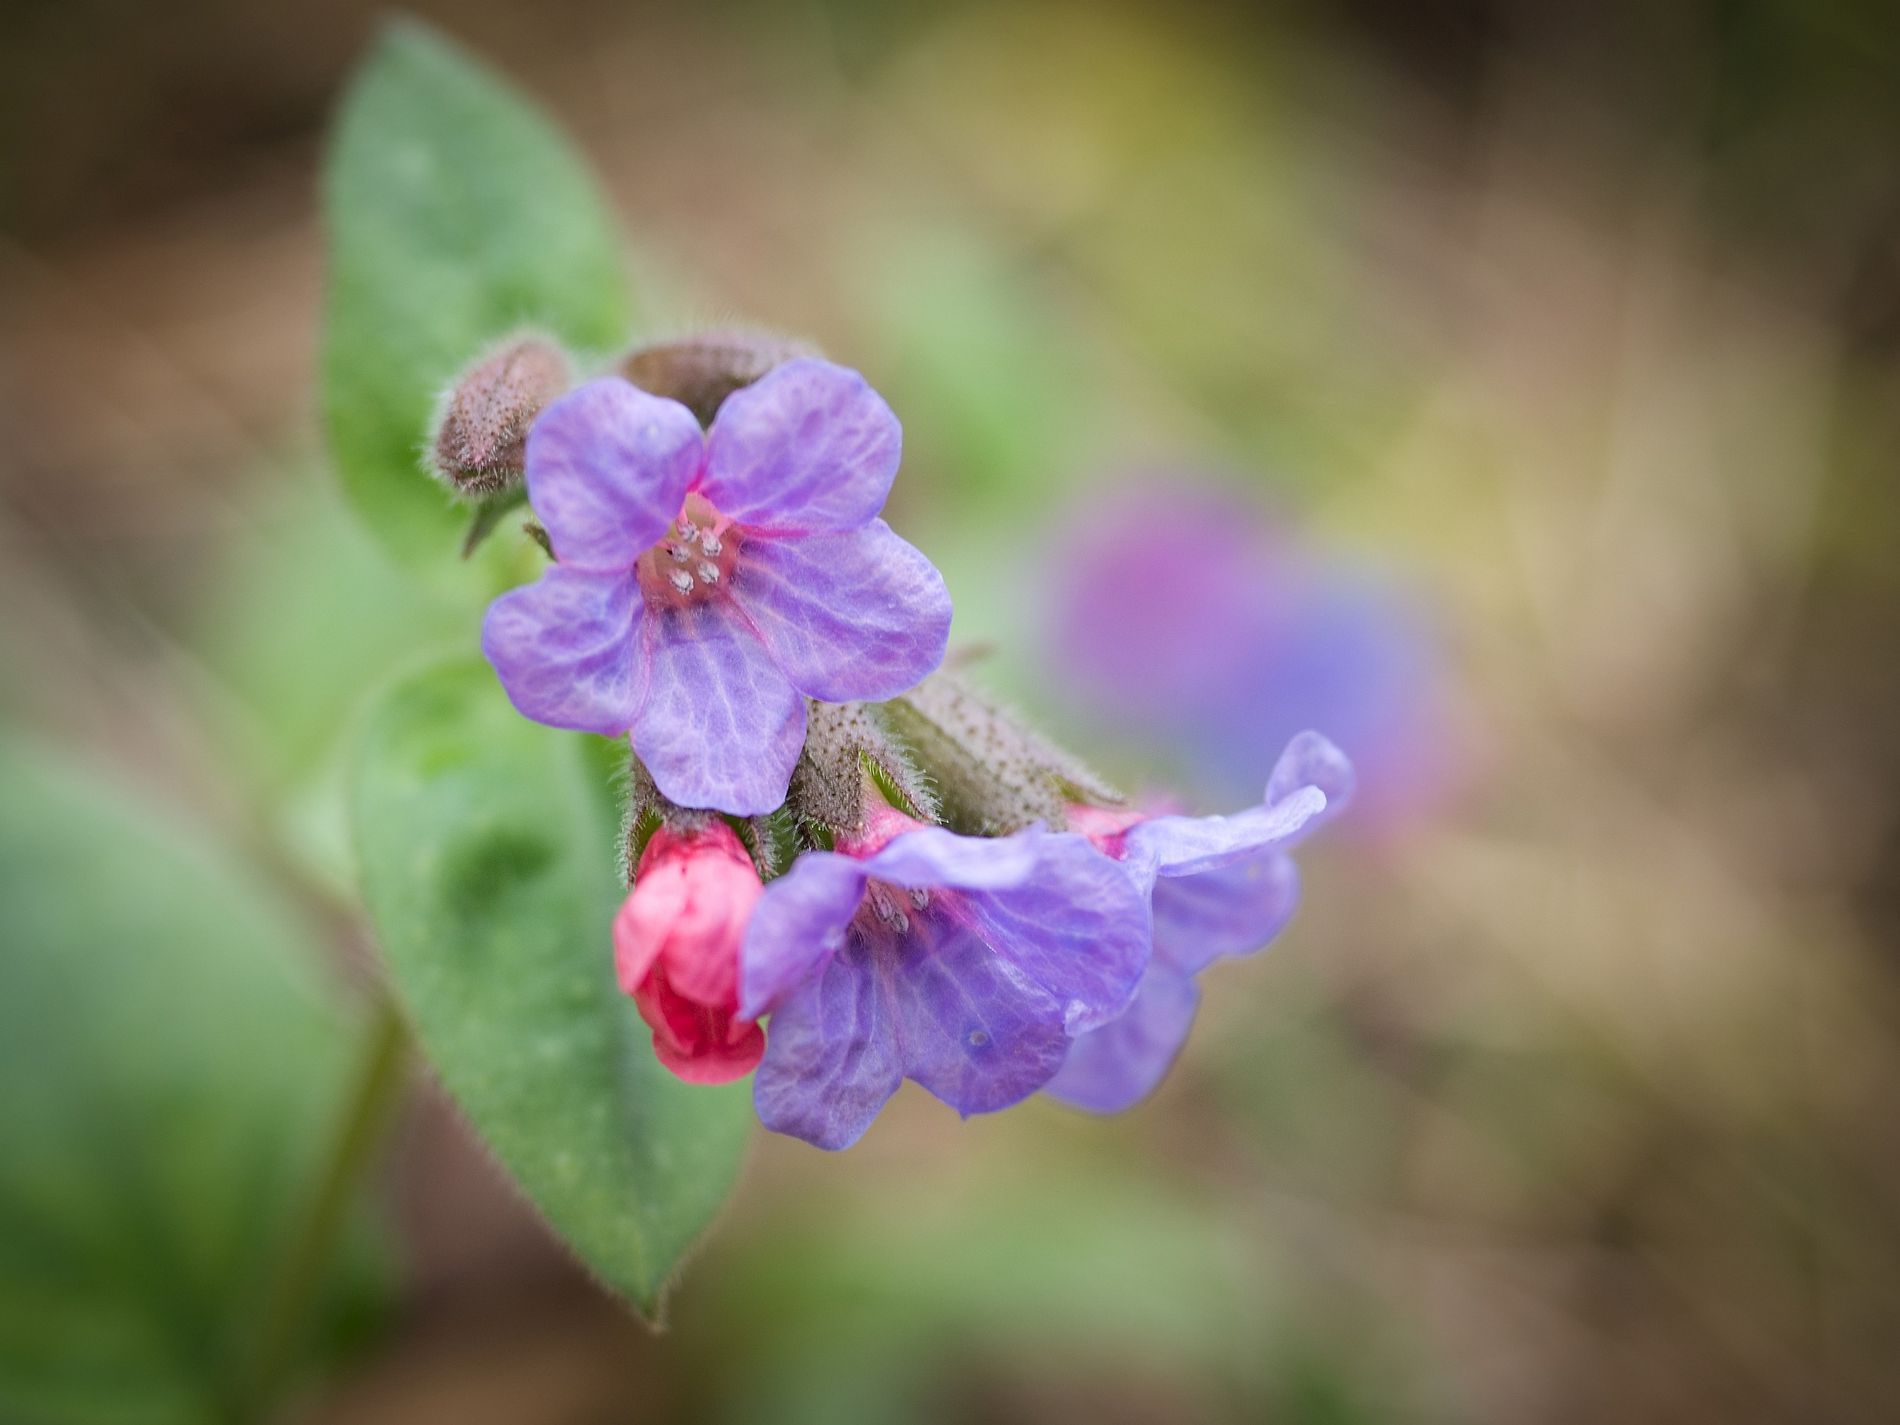
Wildflowers in Bloom
A small cluster of flowers. The flowers are mostly purple, pink and blue, and one bud is still closed and red. The petals are delicate  and the leaves are green and slightly fuzzy. The background is softly blurred, making the flowers the main focus.
A close up macro shot of small flowers. The focus is sharp on the main purple and pink flower in the center, while the background is blurred , making the flowers stand out. The soft lighting create a dreamy atmosphere.
Labels: Flower, Geranium, Plant, Petal, Purple, Anemone, Acanthaceae, Iris, Rose, Anther, Pollen, Leaf, Aquilegia, Bud, Sprout, Blurred Background
Camera: OLYMPUS IMAGING CORP. E-M5MarkII
Lens: OLYMPUS M.12-40mm F2.8
Aperture: F3.2
Exposure: 1/125 sec
ISO: 200
Focal length: 40.0 mm